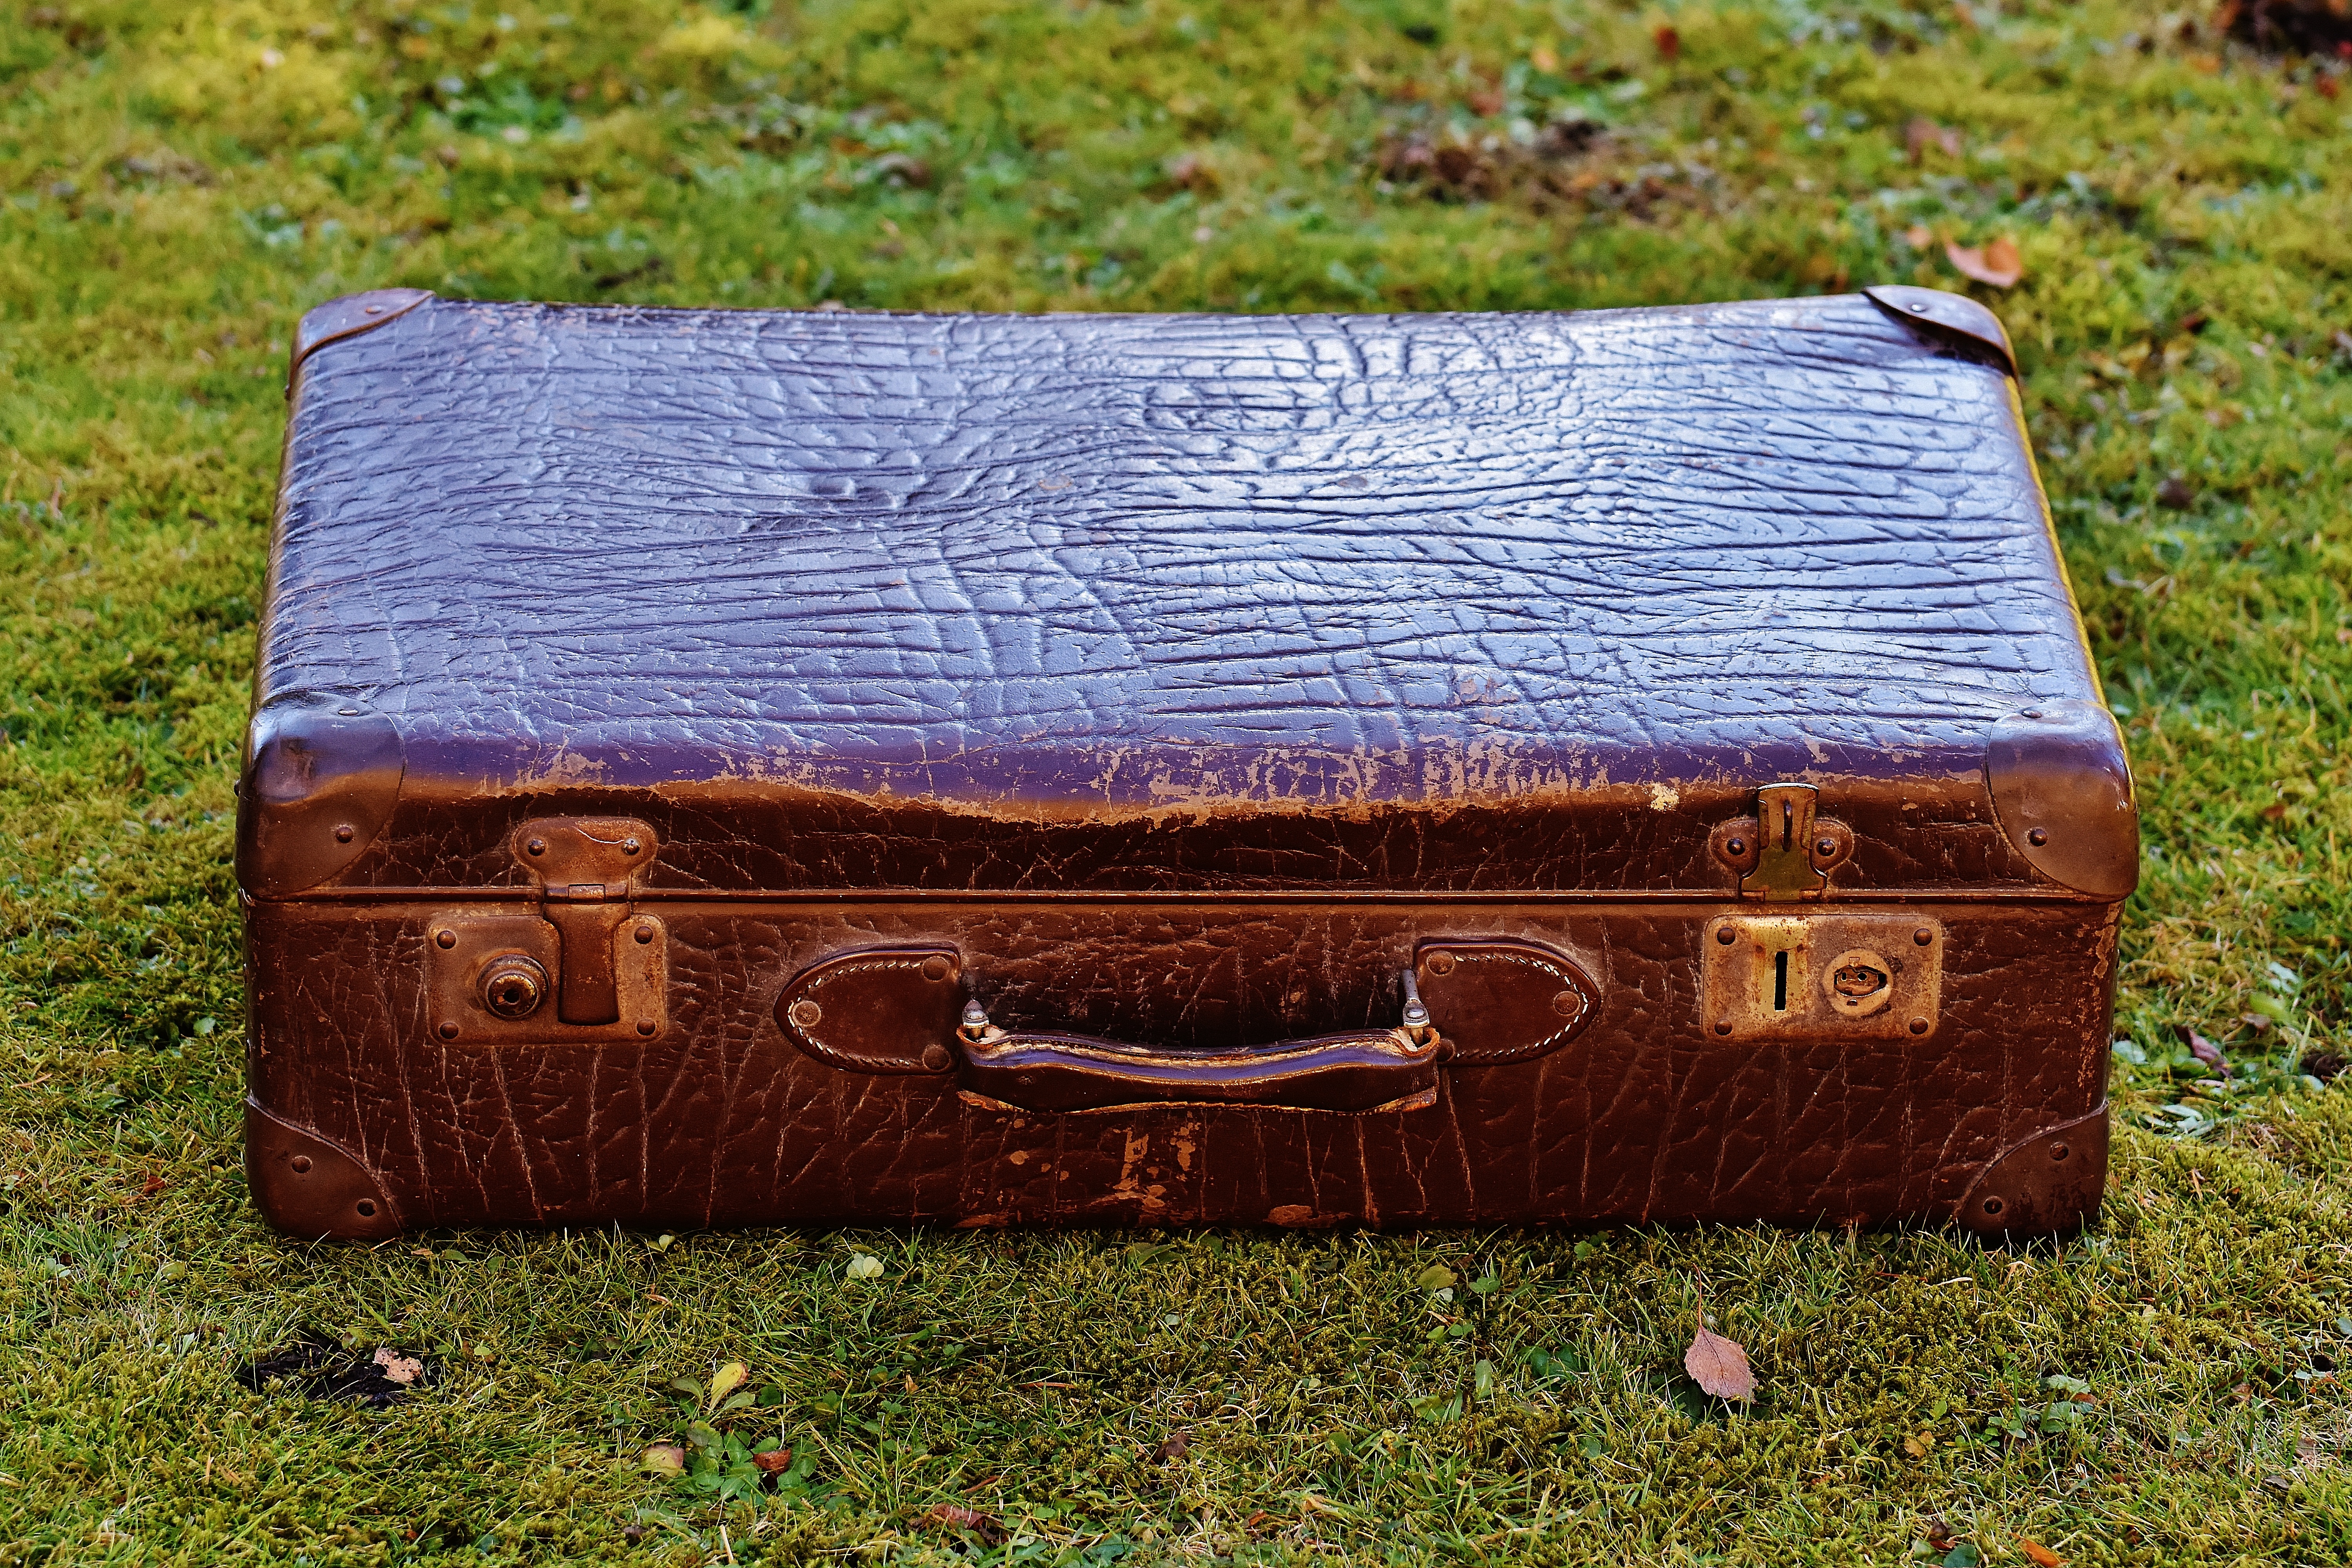
table, wood, leather, antique, trunk, junk, furniture, luggage, chest, suitcase, generations, baggage, old suitcase, man made object